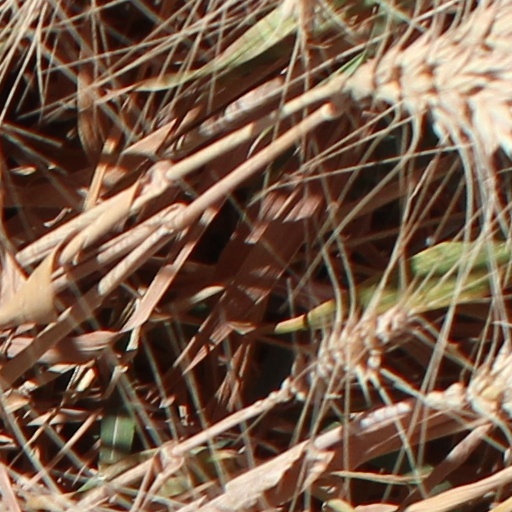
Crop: wheat